Dane Cook

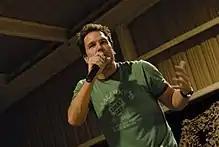
Cook at a USO tour in 2008

On November 18, 2010, it was announced that both Cook and Josh Hamilton would be starring in Neil LaBute's 2011 Broadway production of "Fat Pig"; however, before the show began it was postponed for financial reasons.